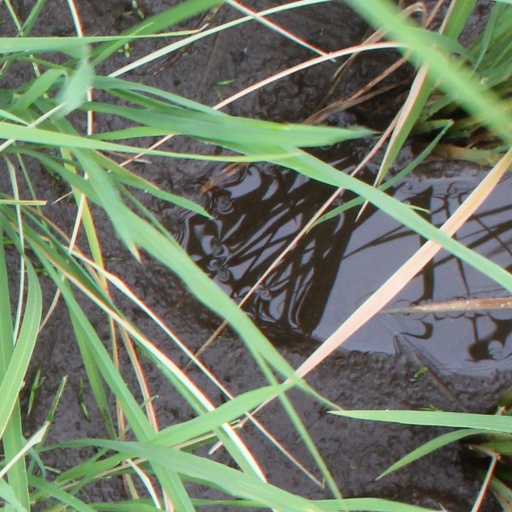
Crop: rice